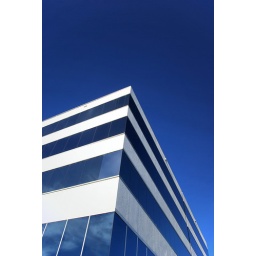
A blue sky and clouds reflected in the windows of a modern office building